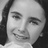
Emotion: neutral